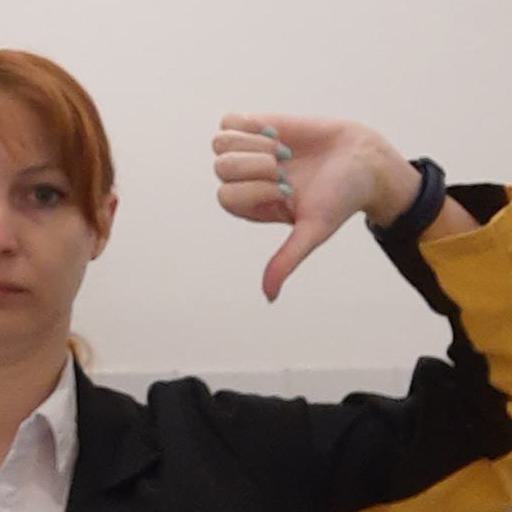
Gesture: dislike